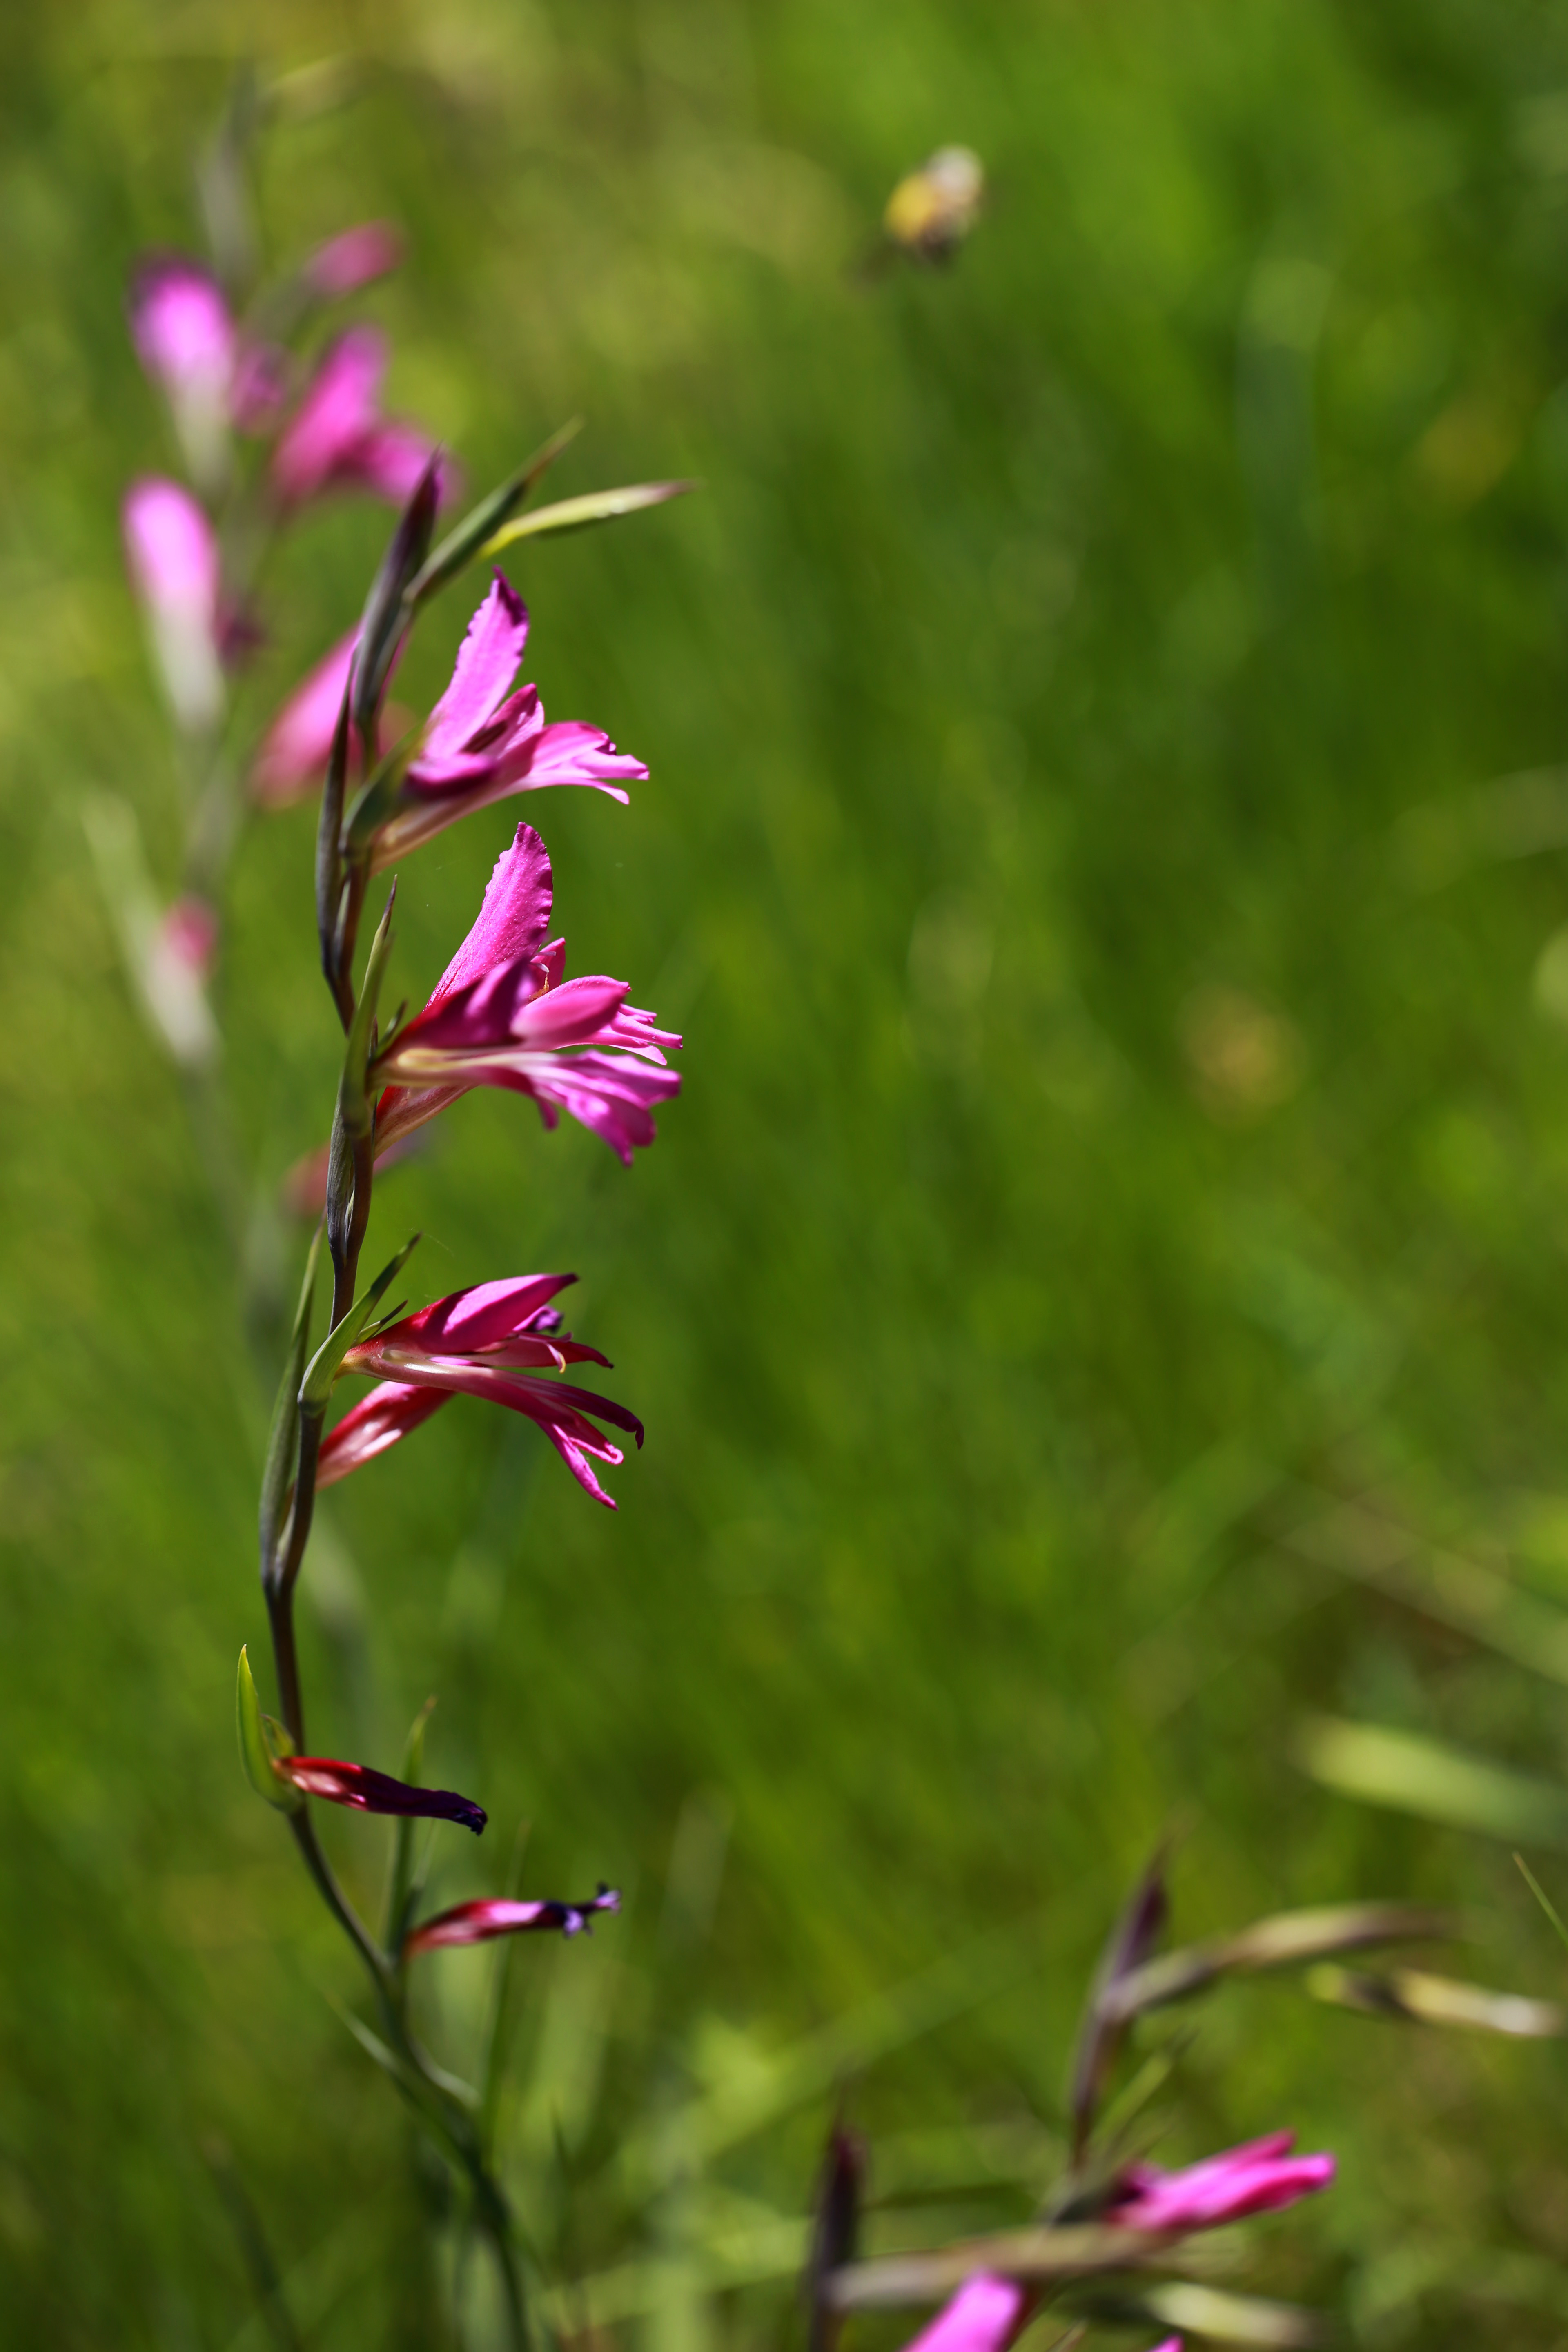
nature, grass, blossom, plant, meadow, leaf, flower, europe, rose, green, herb, canon, botany, pink, flora, wildflower, midi, focus, soleil, lumiere, printemps, isasza, southfrance, sdfrankreich, zuidfrankrijk, mditerrane, languedocroussillon, hrault, montpelliermtropole, eos5d, jacou, exterieur, languedoc, garrigues, vuerapproche, floraison, fleurssauvages, prairies, gladiola, pourpre, parme, glaeuls, gladiolus, macro photography, flowering plant, plant stem, land plant